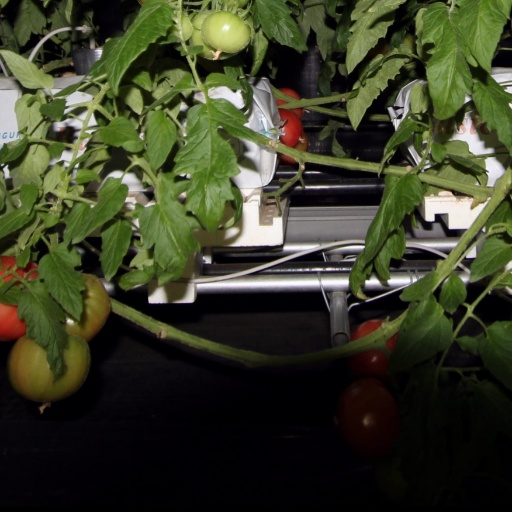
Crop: tomato